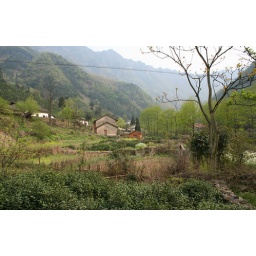
The base of the mountain we climbed, after a one-hour off-road trip in jeep.